Amantekha

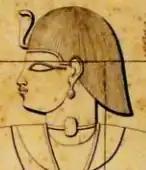
Amantekha as depicted in his tomb

Amantekha was a king of Kush, ruling from Meroë in the second half of the third century BCE. Amantekha is known only from his tomb, Beg. N 4, which although relatively small is also the earliest known tomb from Meroë's northern cemetery. The tomb and the decoration of its chapel are not well preserved. The king's name appears on blocks from the south wall of the pyramid chapel. The throne name Menibre is only partly preserved, so that other readings are possible too.